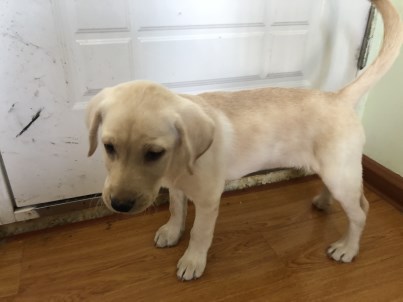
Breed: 3580-n000122-Labrador_retriever